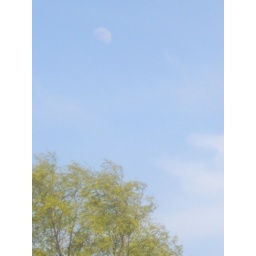
moon in the clear sky